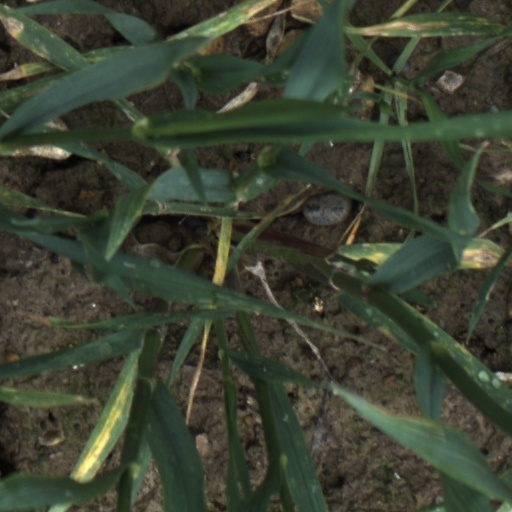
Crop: wheat